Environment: real
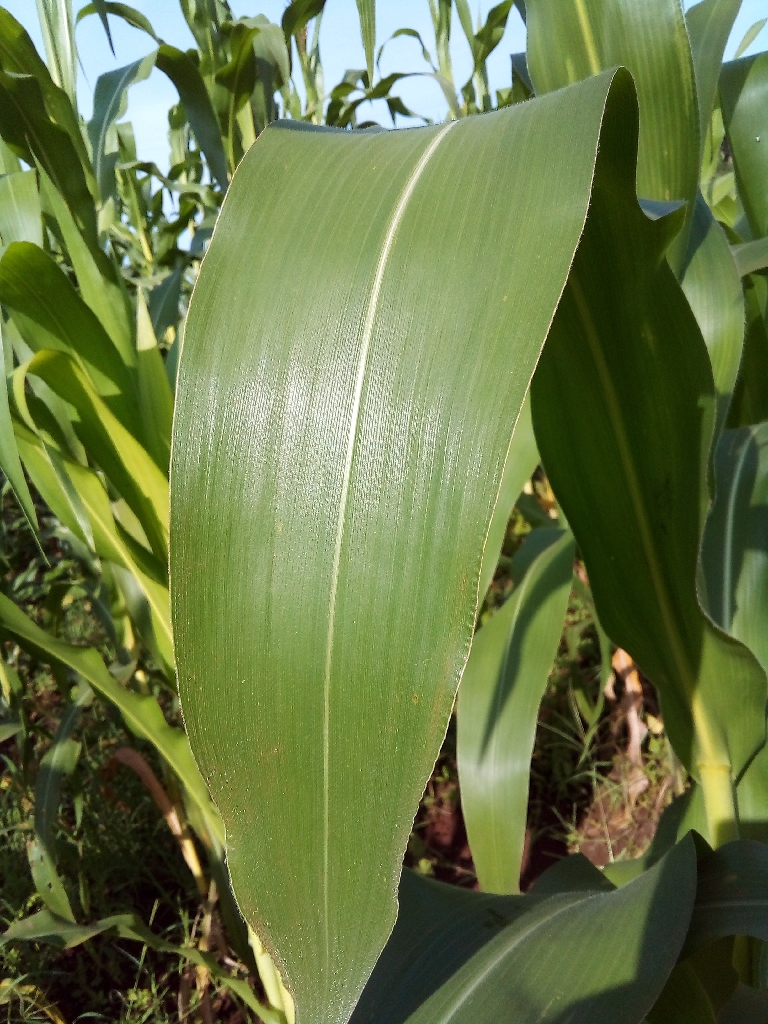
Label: healthy